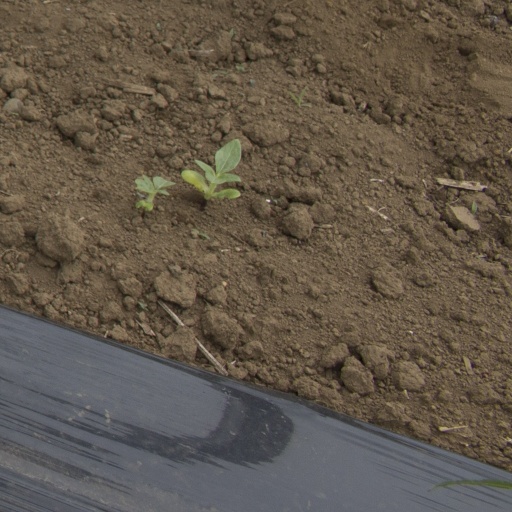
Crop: Jerusalem artichoke